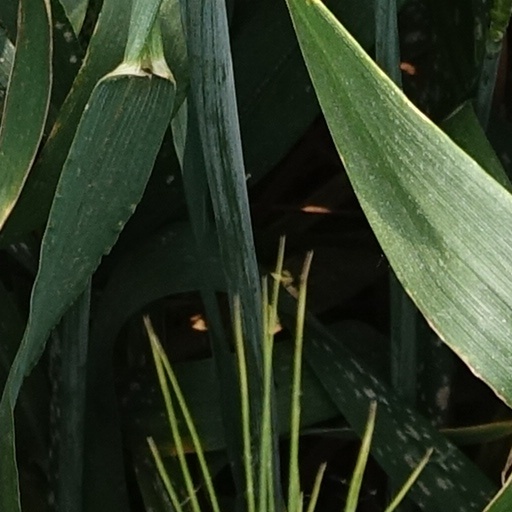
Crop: wheat